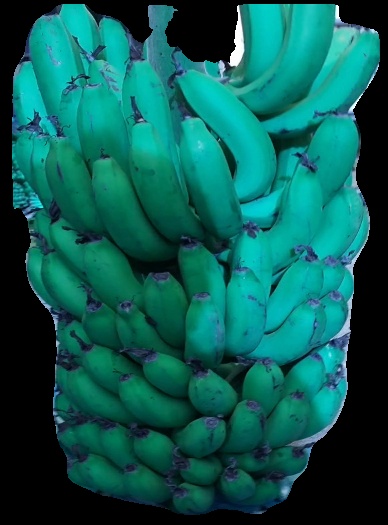
Variety: pachbale
Grade: grade2